Society for Elimination of Rural Poverty

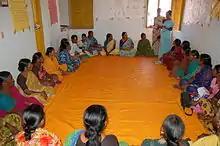
Women at SHG Meeting

Through IKP, SERP works with 4,76,930 Self Help Groups federated into 28,080 Village Organizations (VO) and 700 Mandal Samakhyas (MS) with the primary obligation to build strong institutions for the poor and enhance their livelihood opportunities.